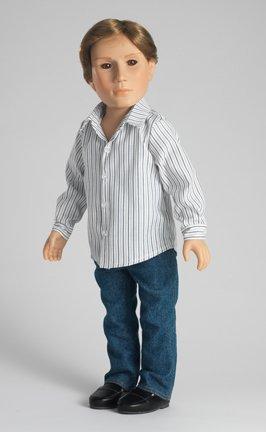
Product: ADAM - 18 inch Boy Doll
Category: Toys & Games | Dolls & Accessories | Dolls
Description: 18" Vinyl Boy Doll.
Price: $101.20
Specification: ProductDimensions:20x9x5inches|ItemWeight:3.65pounds|ShippingWeight:3.65pounds(Viewshippingratesandpolicies)|DomesticShipping:ItemcanbeshippedwithinU.S.|InternationalShipping:ThisitemcanbeshippedtoselectcountriesoutsideoftheU.S.LearnMore|ShippingAdvisory:Thisitemmustbeshippedseparatelyfromotheritemsinyourorder.Additionalshippingchargeswillnotapply.|ASIN:B001GDW0W6|Itemmodelnumber:ADAM|Manufacturerrecommendedage:12-15years